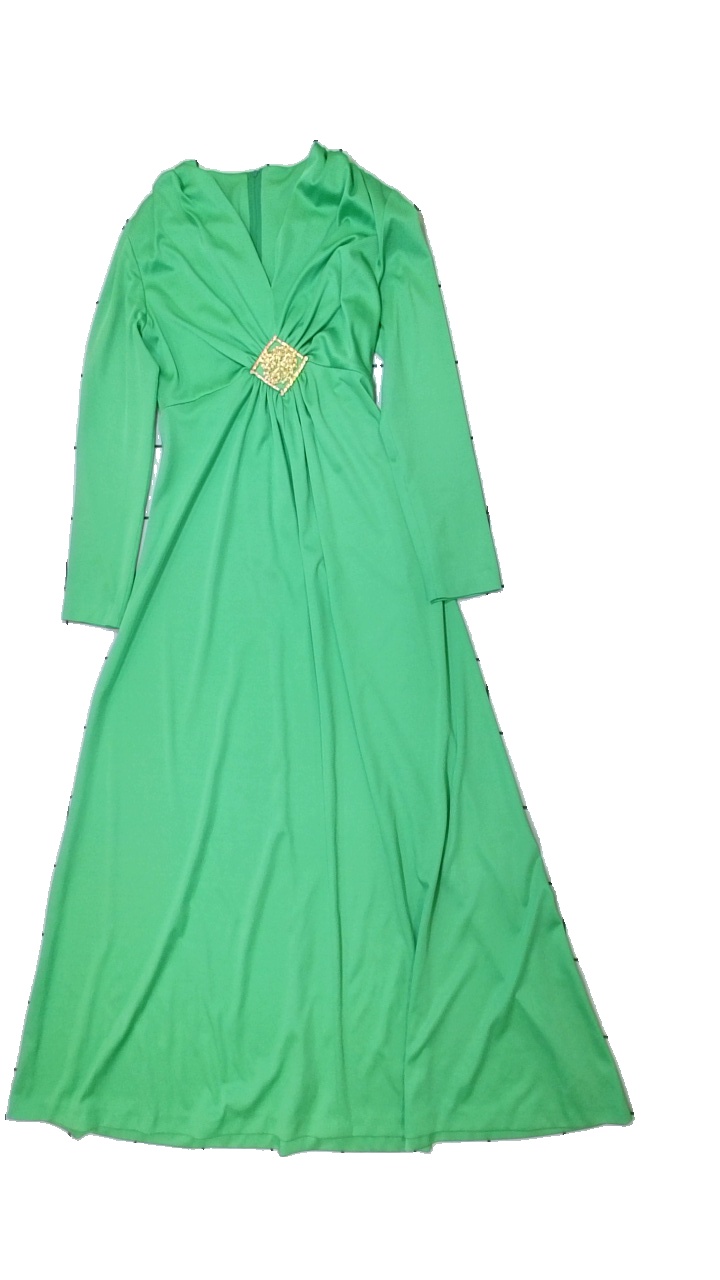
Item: Dress (Ladies)
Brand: Missing
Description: Lång klänning med pärlor
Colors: Green
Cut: V-collar
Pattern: Other
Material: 100% polyester
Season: All
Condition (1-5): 5
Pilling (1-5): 5
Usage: Reuse
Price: <50